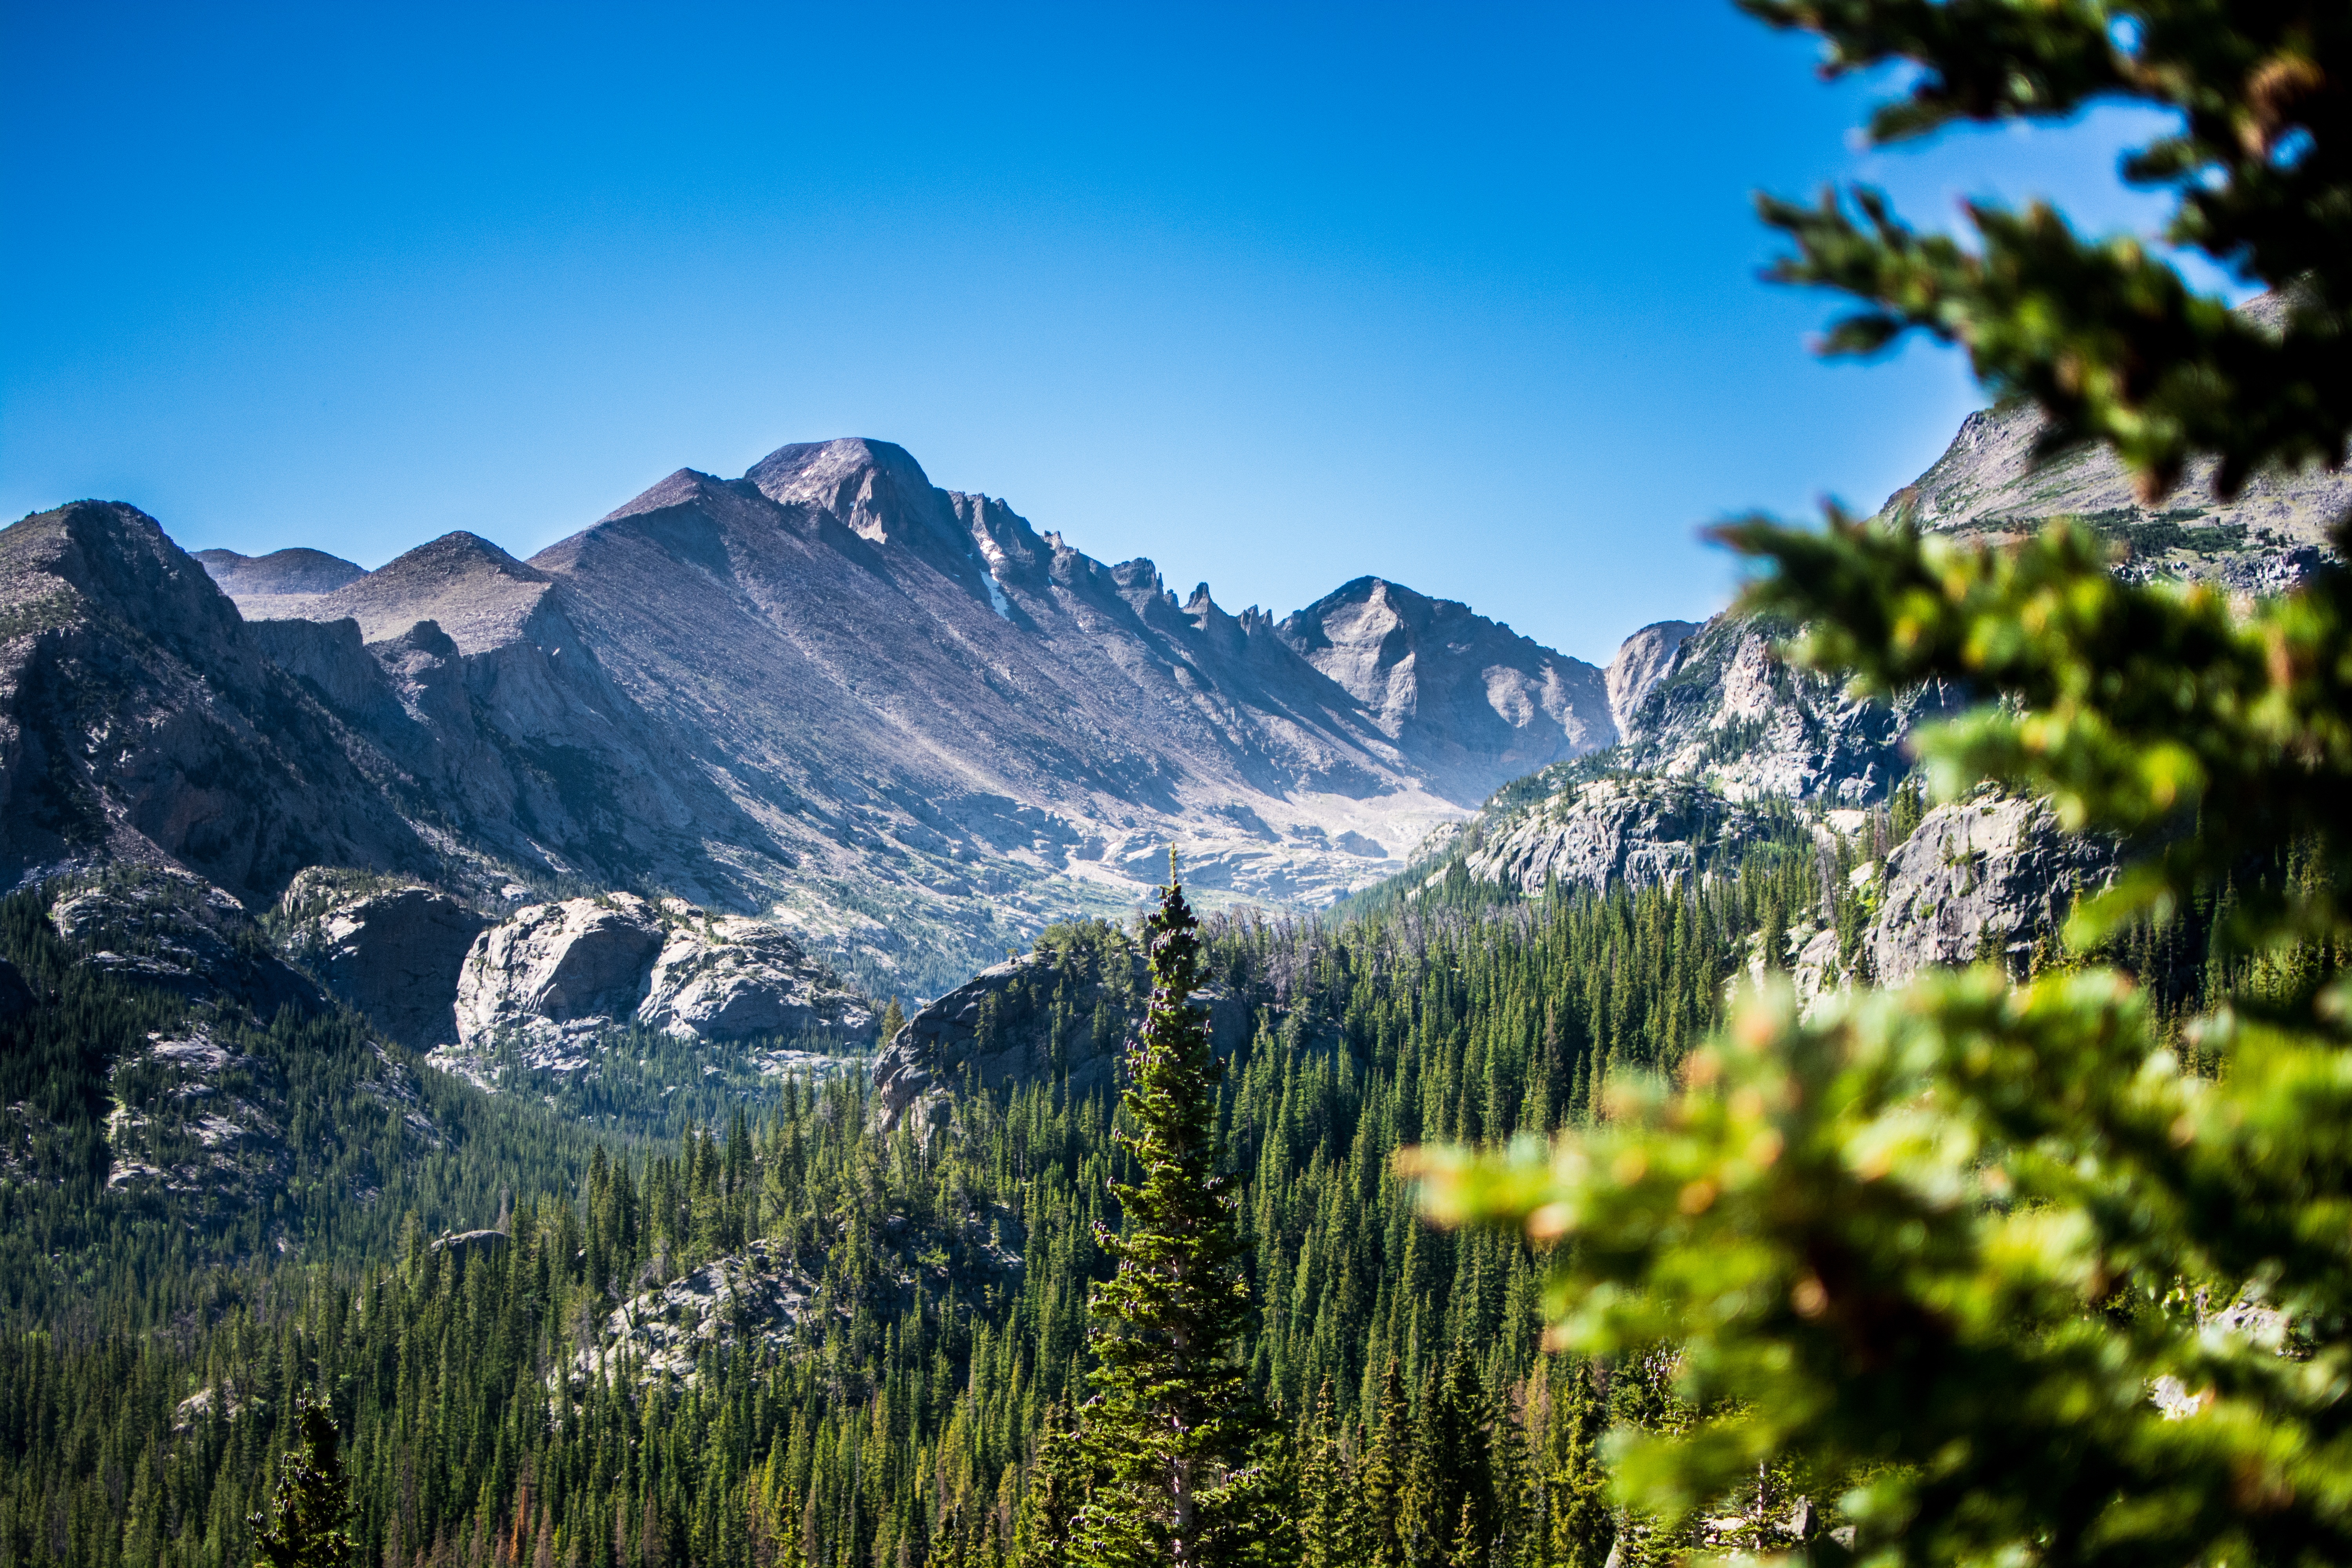
landscape, tree, nature, forest, rock, wilderness, walking, mountain, meadow, lake, adventure, valley, mountain range, pine, park, national park, ridge, alps, plateau, landform, mountain pass, geographical feature, mountainous landforms